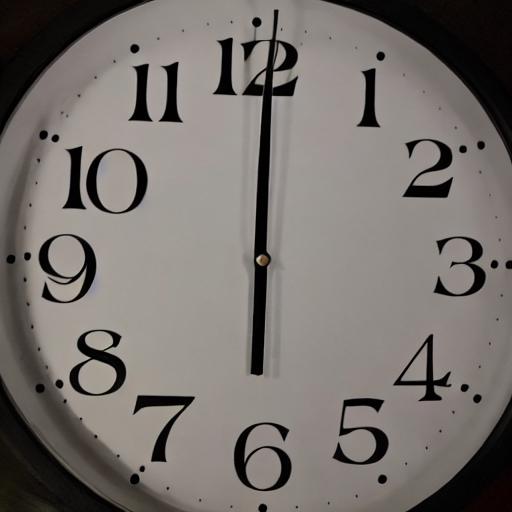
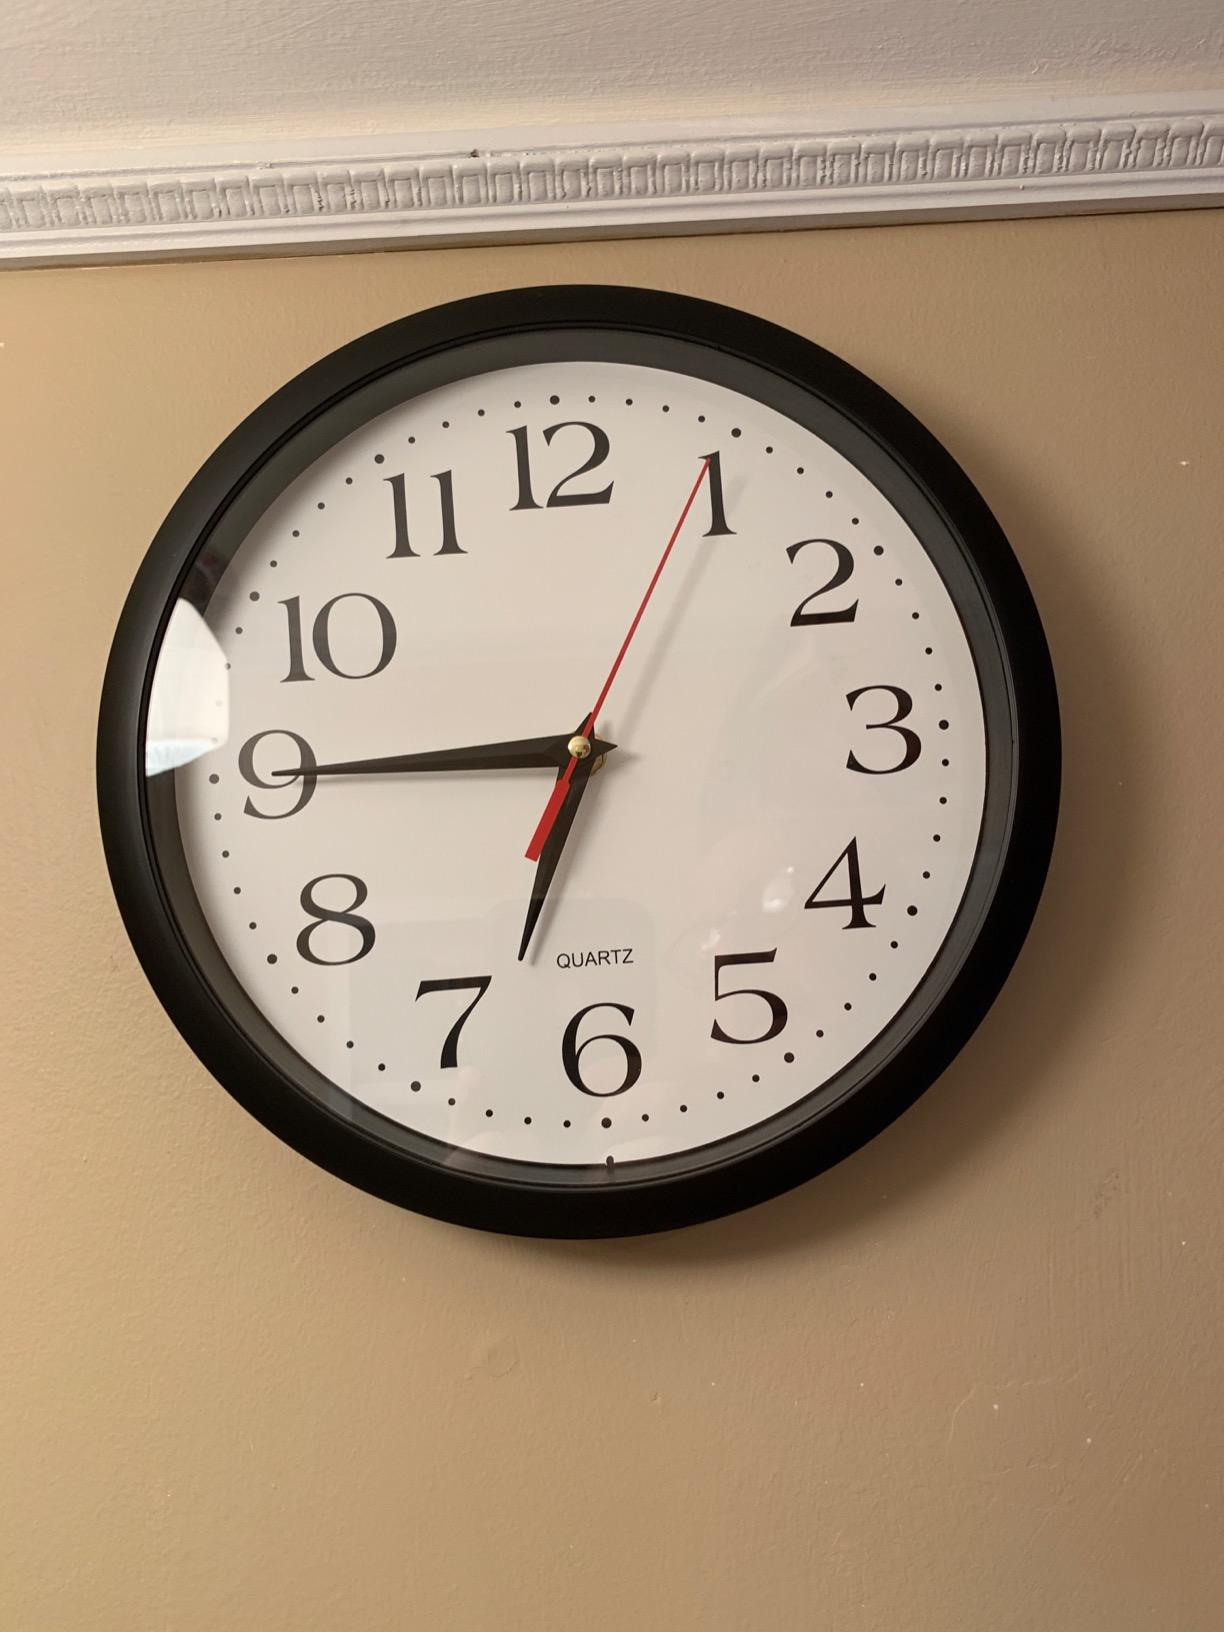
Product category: clock
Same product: no